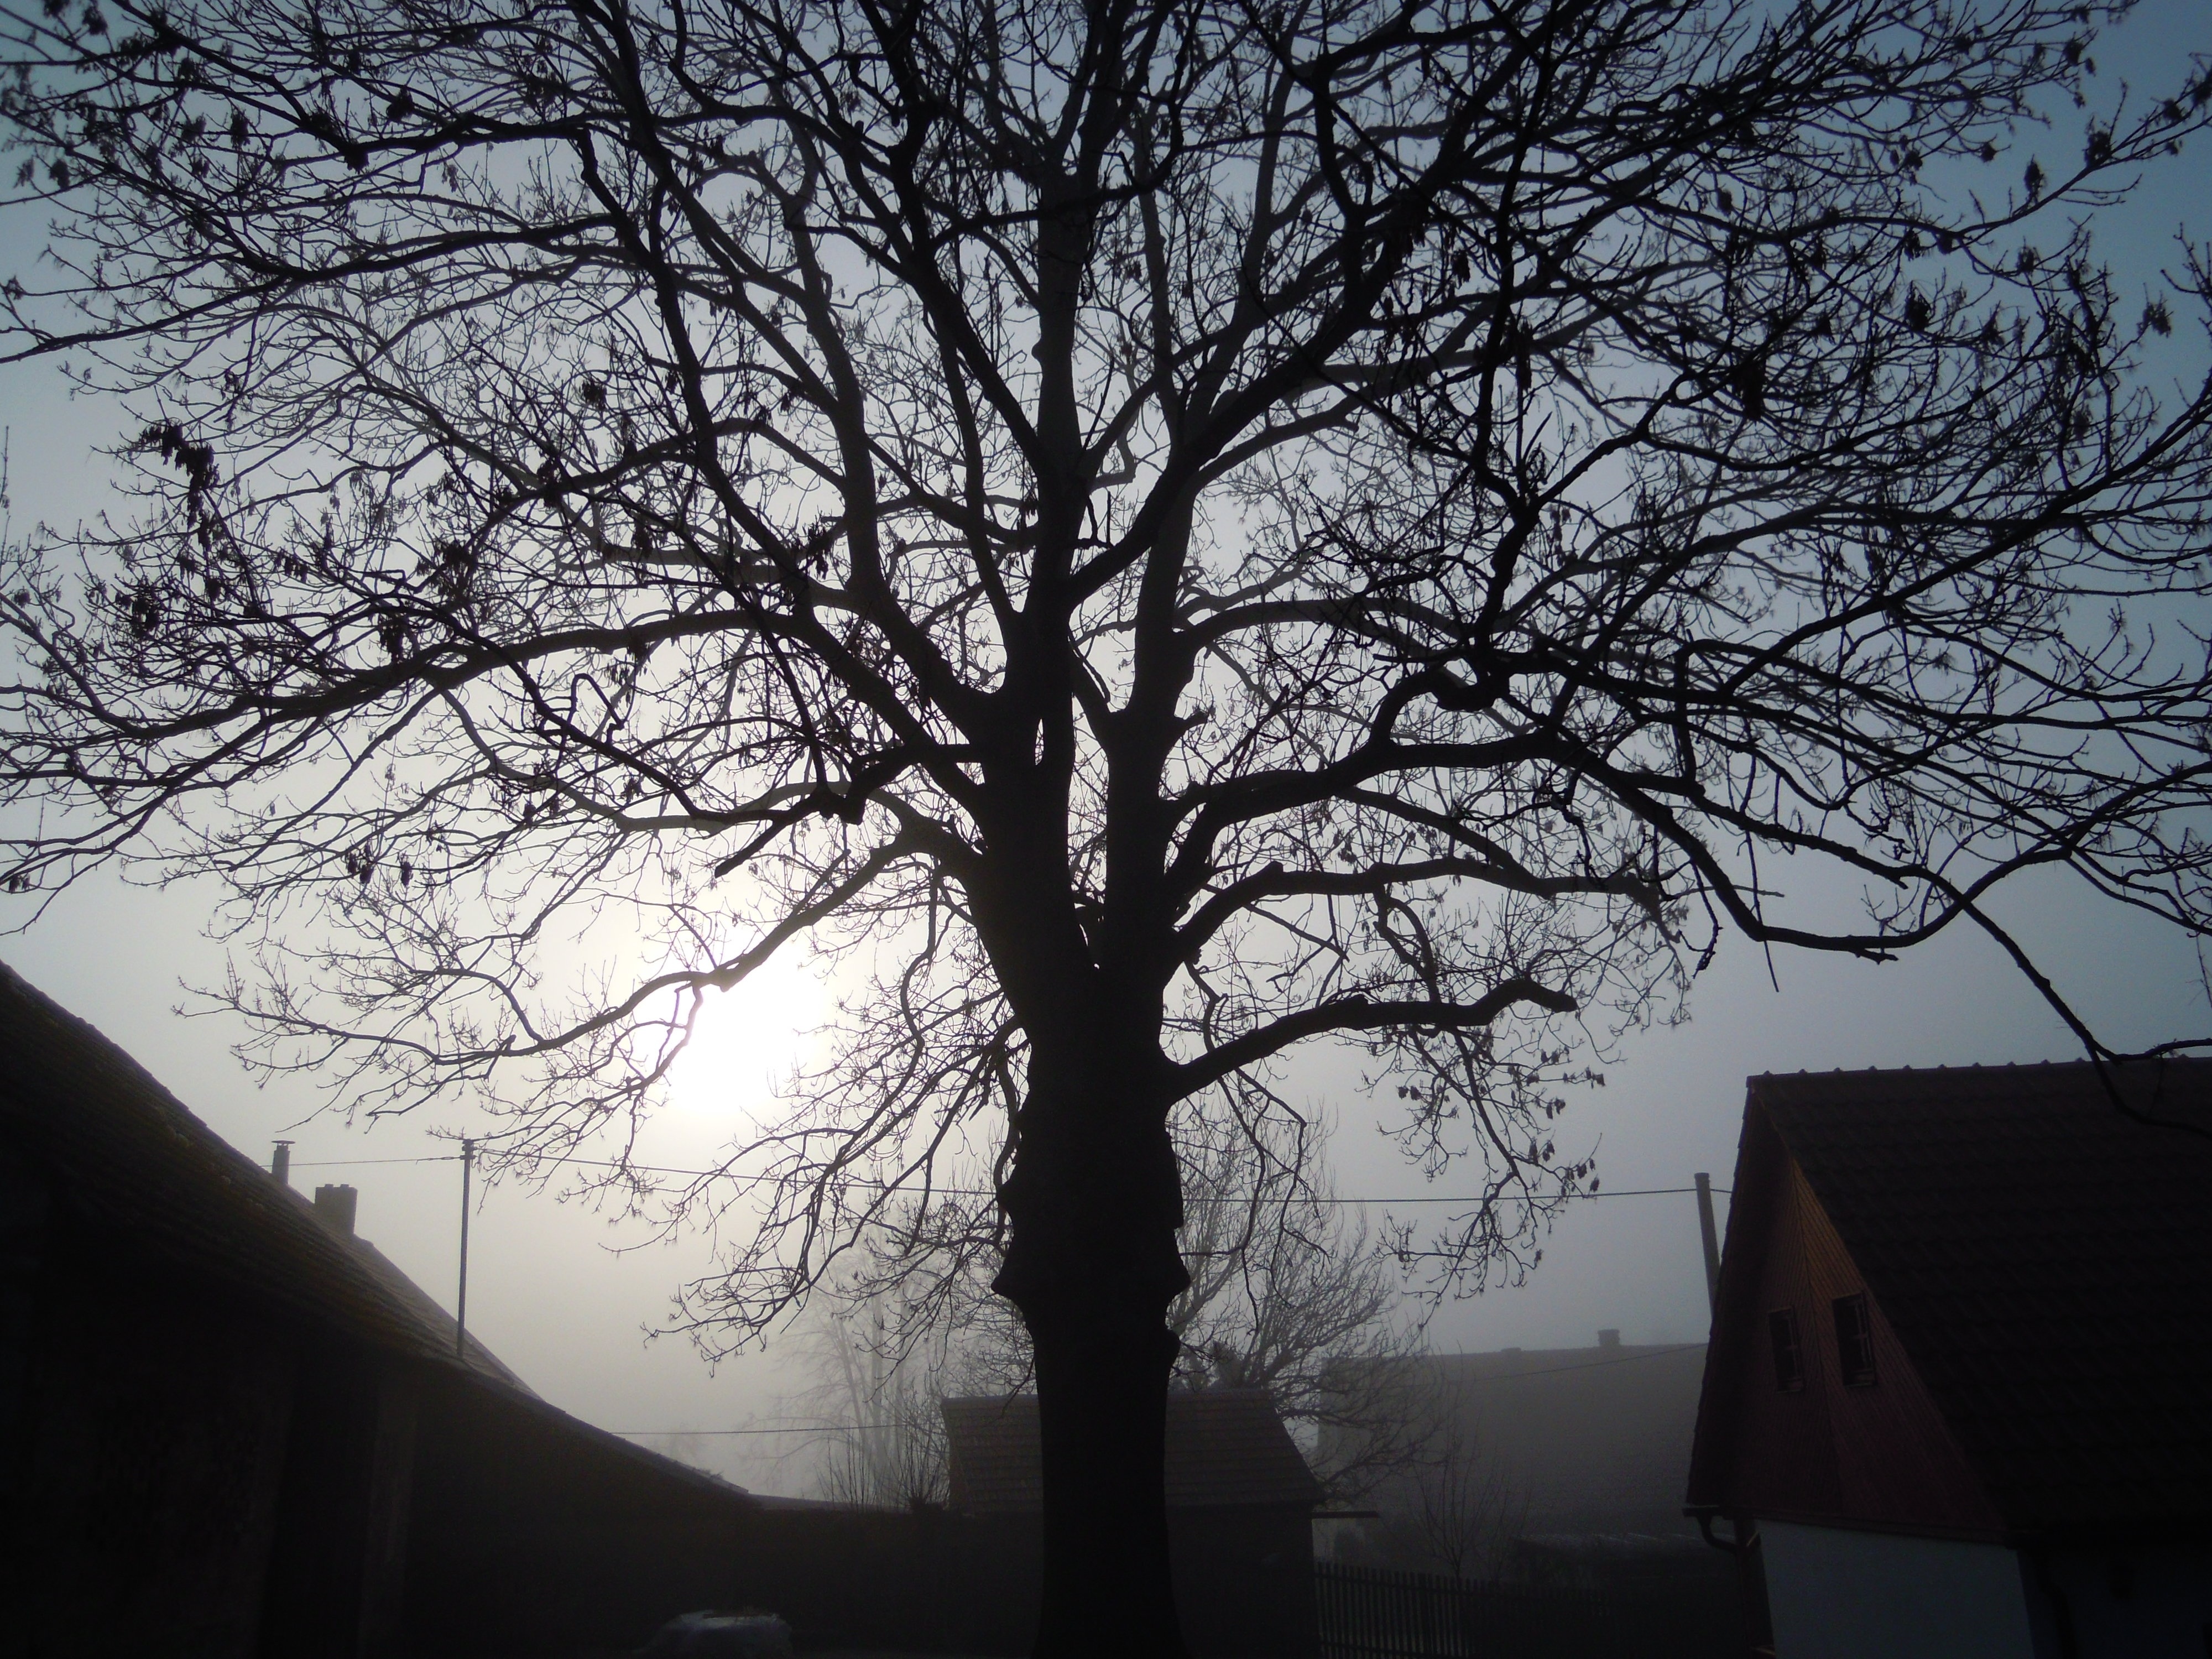
tree, branch, snow, winter, black and white, plant, sky, fog, mist, sunlight, morning, dawn, dusk, evening, weather, darkness, monochrome, trees, monochrome photography, atmospheric phenomenon, woody plant, the rising sun